White Girl Bleed a Lot

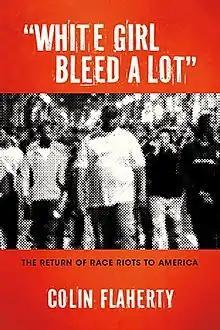

White Girl Bleed a Lot: The Return of Racial Violence to America and How the Media Ignores It is a 2012 book by Colin Flaherty. It deals with race and crime in the United States, particularly black-on-white crime. It was first published by CreateSpace.